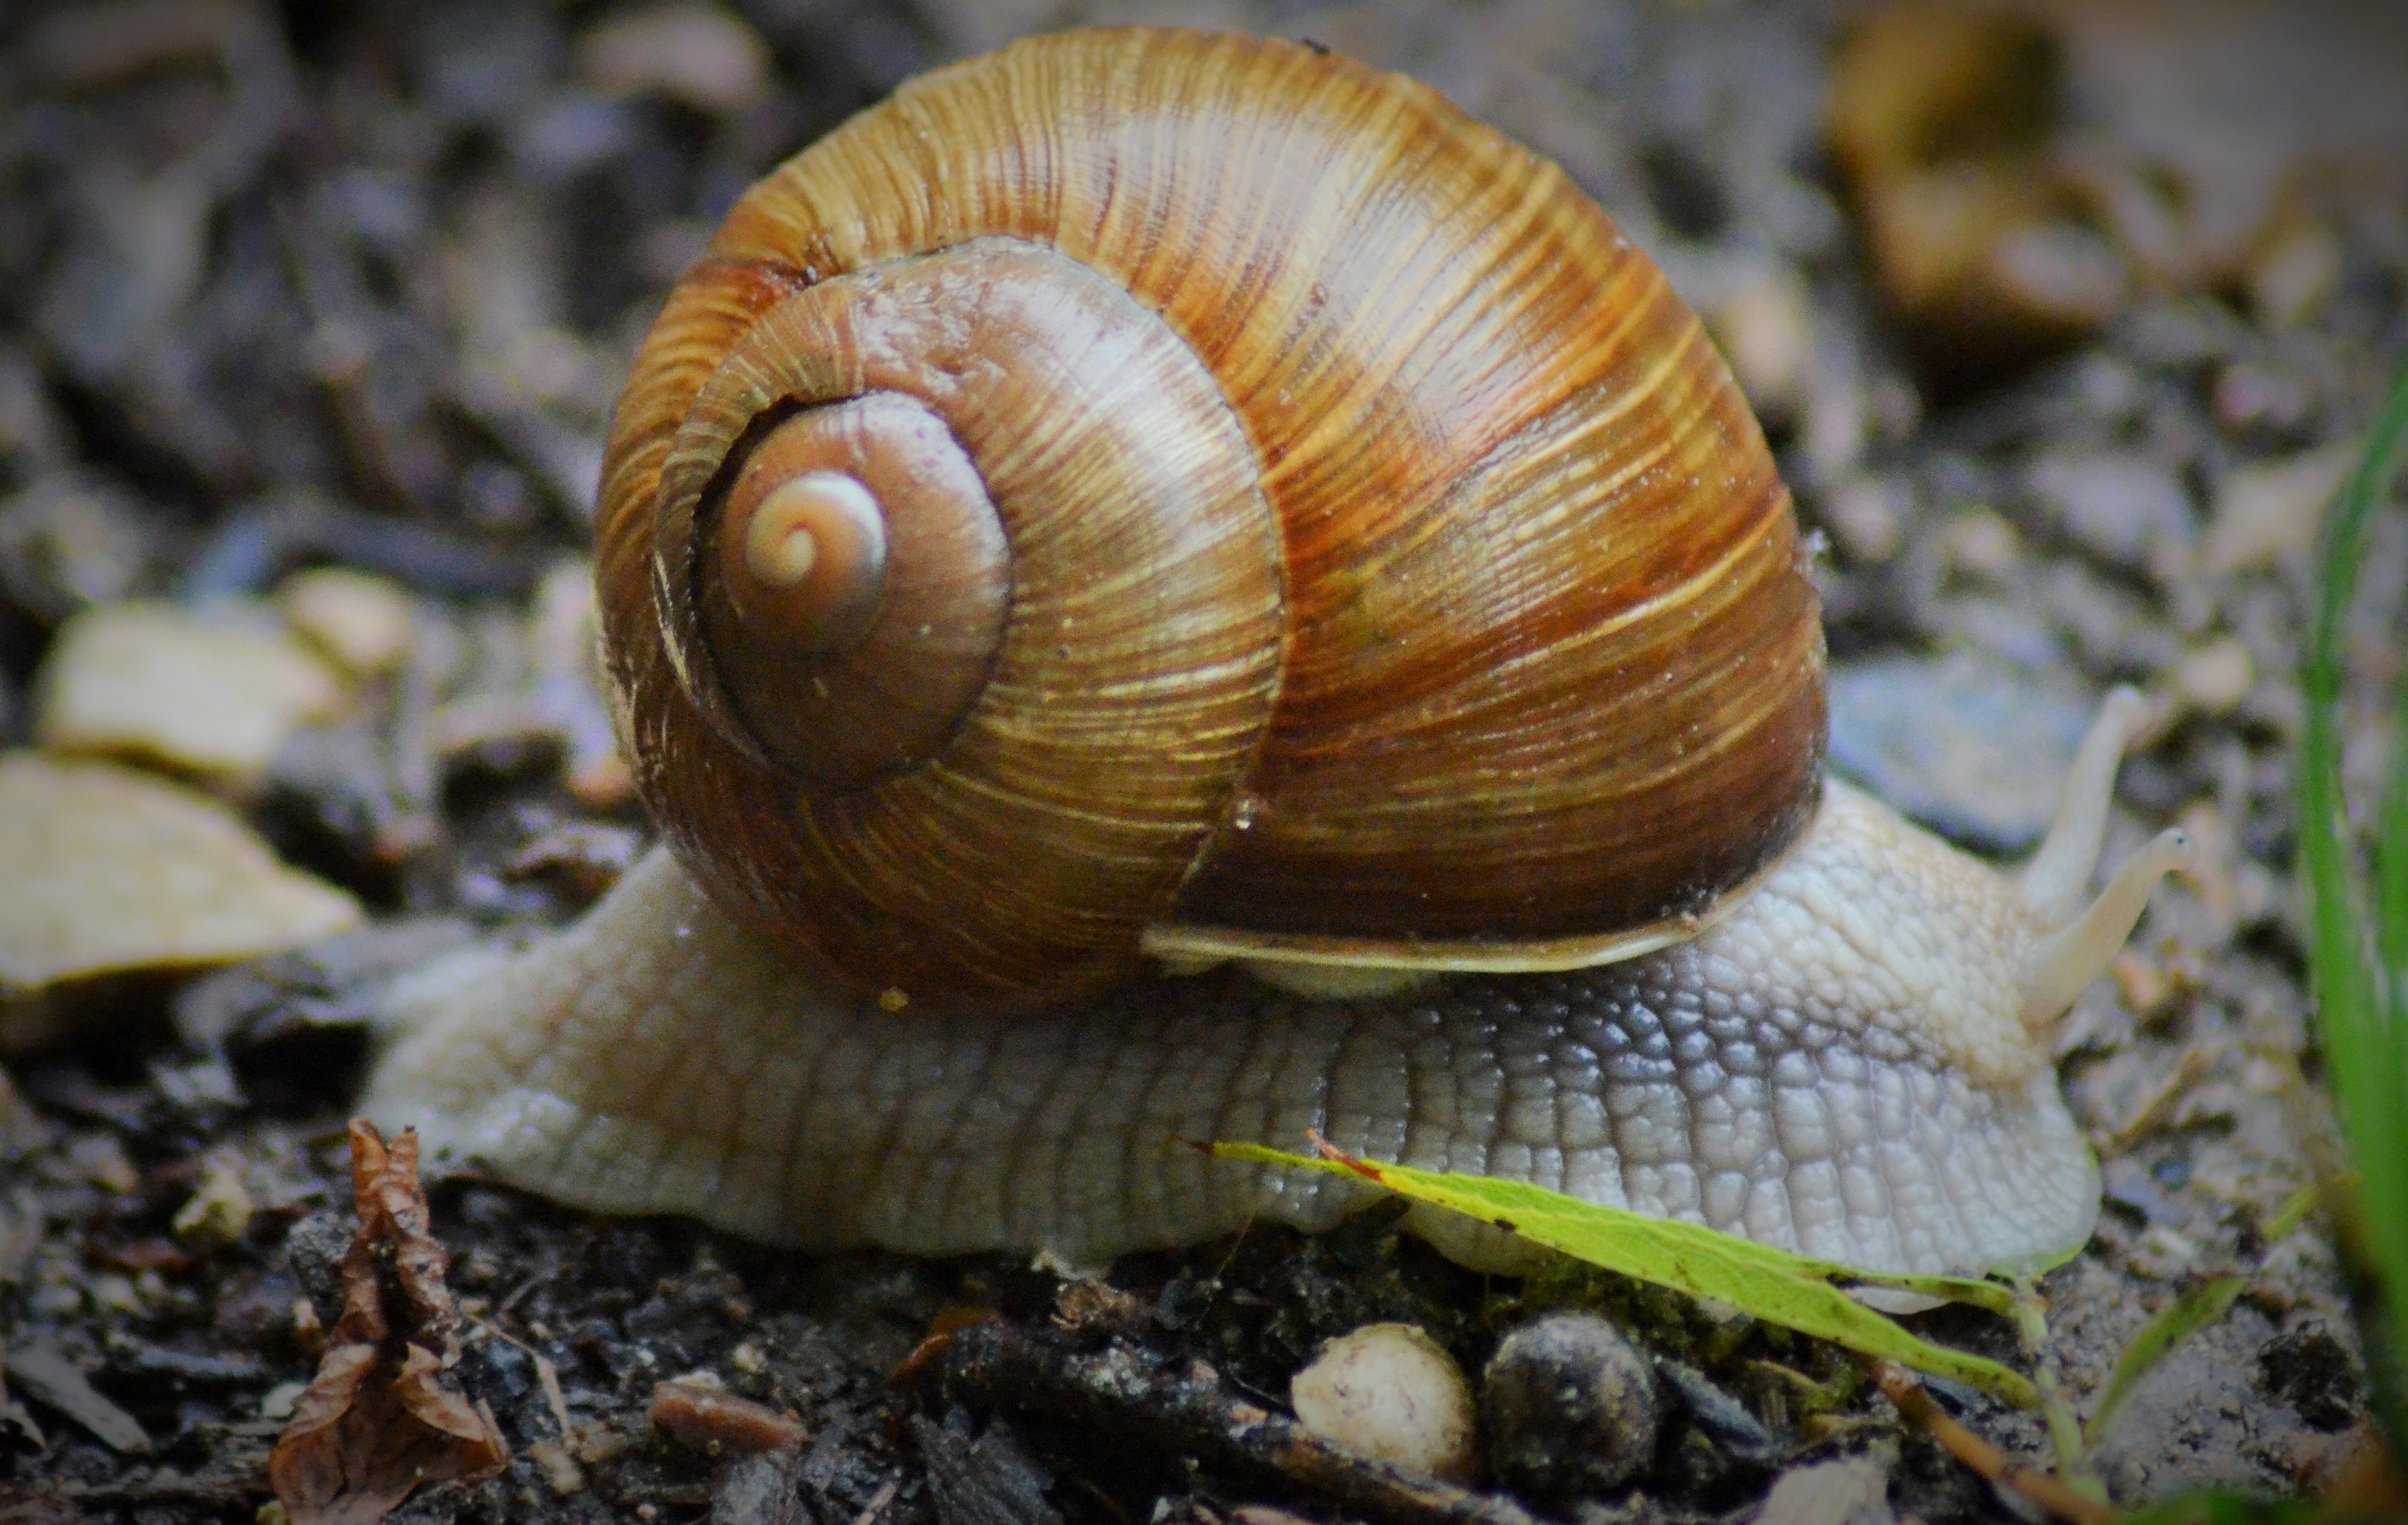
nature, rain, wildlife, insect, fauna, shell, invertebrate, close up, snail, cockle, escargot, molluscs, schnecken, macro photography, burgundy, sea snail, marine biology, snails and slugs